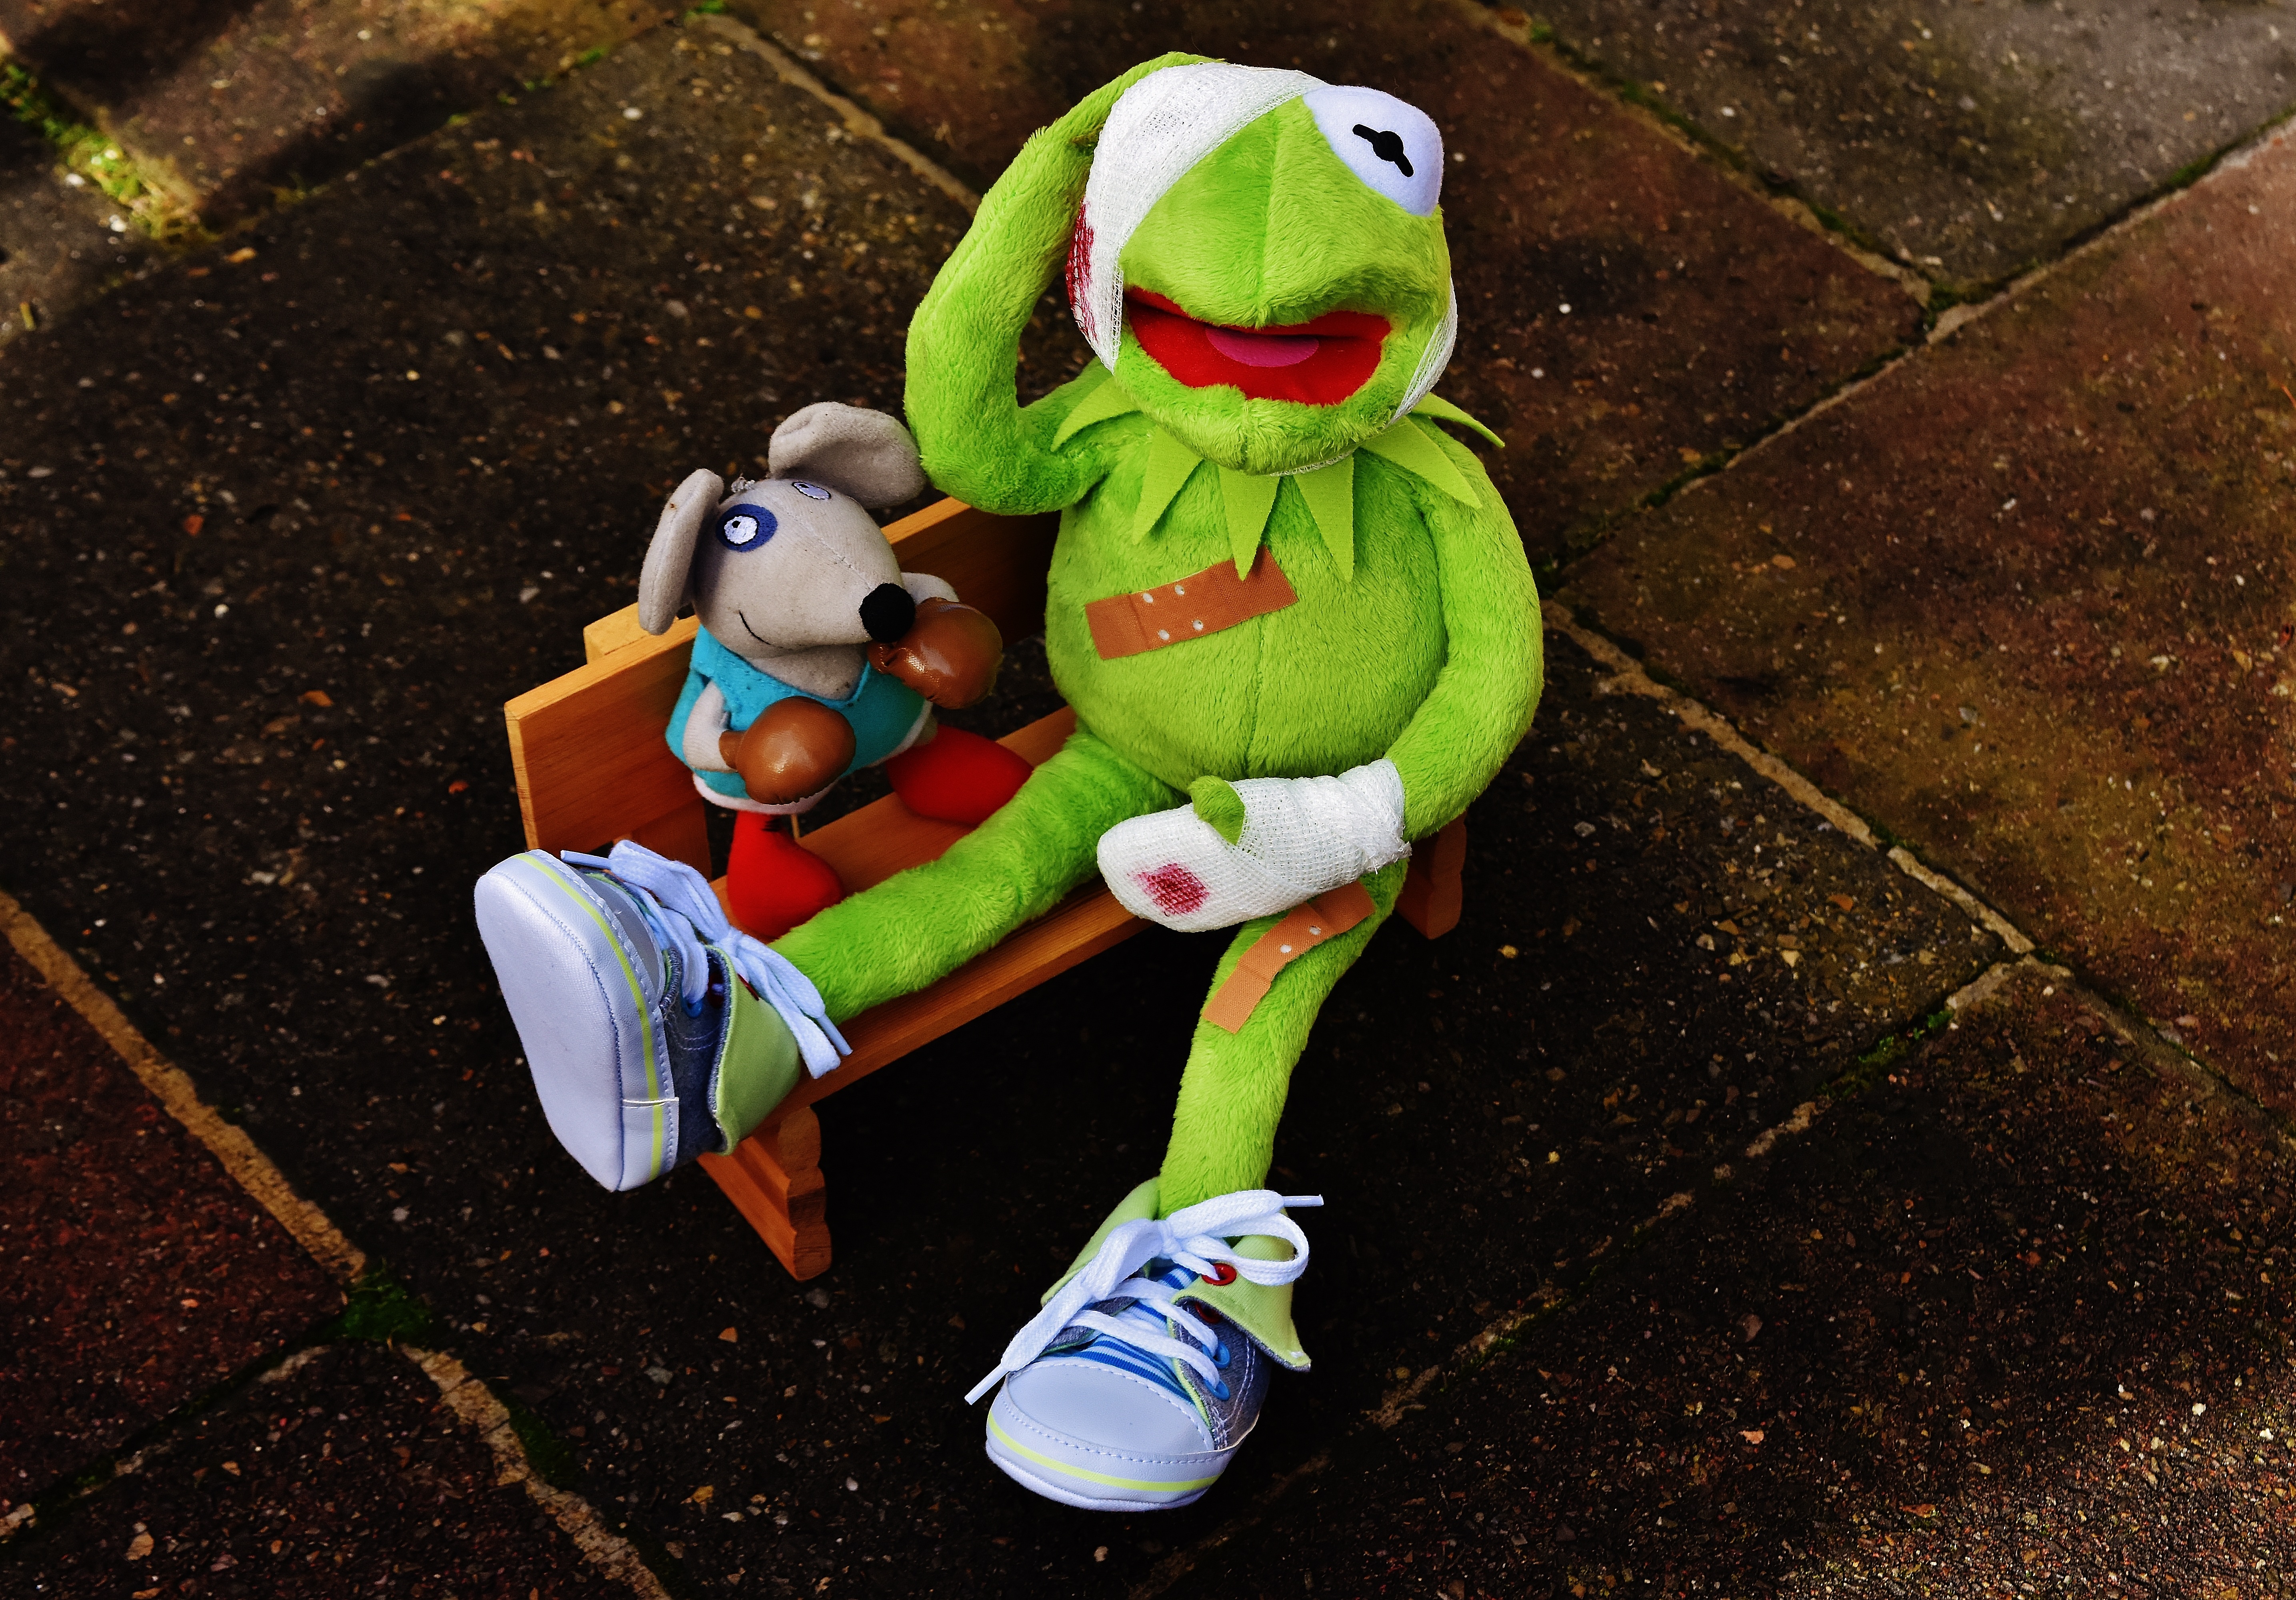
mouse, animal, cute, green, color, box, frog, toy, sit, teddy bear, patch, children, bank, blood, figure, toys, funny, plush, association, stuffed animal, kermit, children toys, soft toy, injured, stuffed toy, cloth figure, boxing match, winner lose